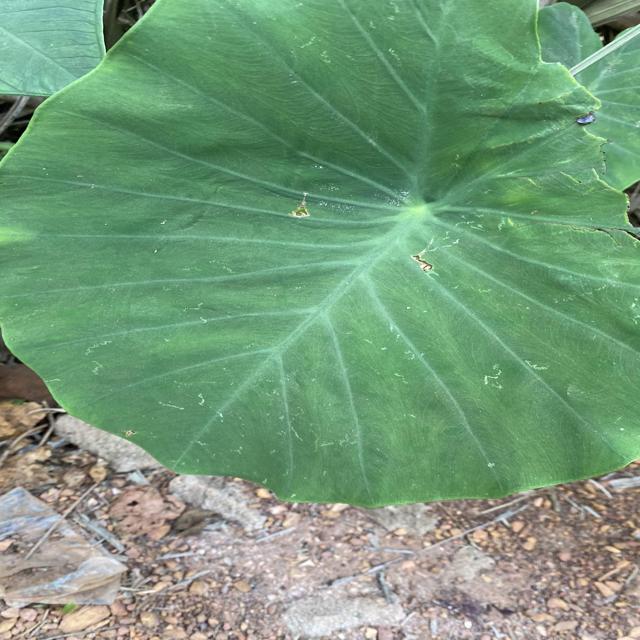
Label: Early_Blight